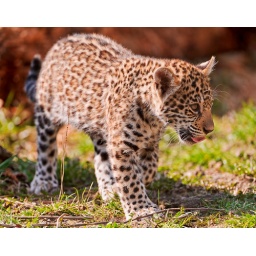
Mayra walking in the grass